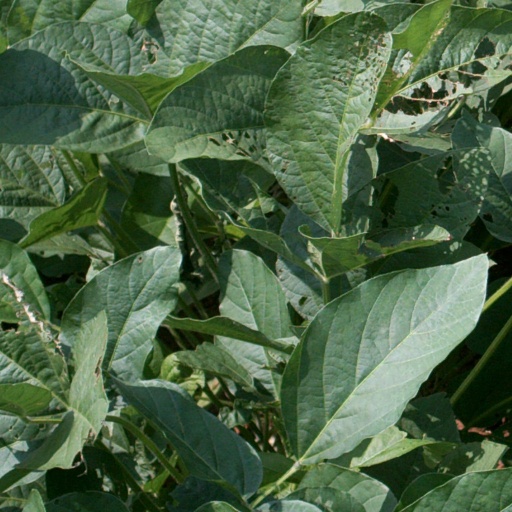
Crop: soybean